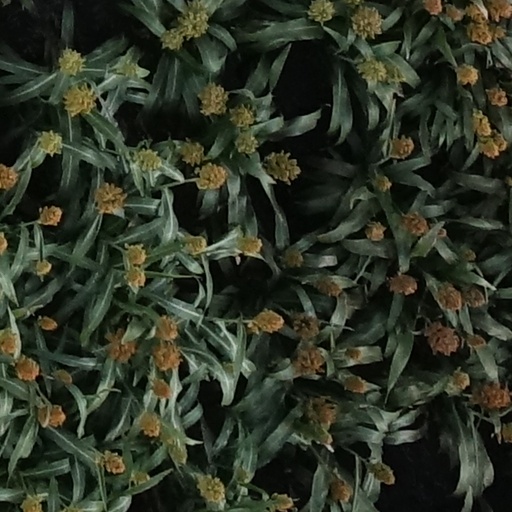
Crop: sorghum